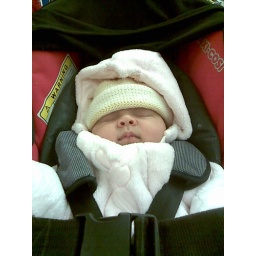
Day 27 Sainsbury in Molly's car seat